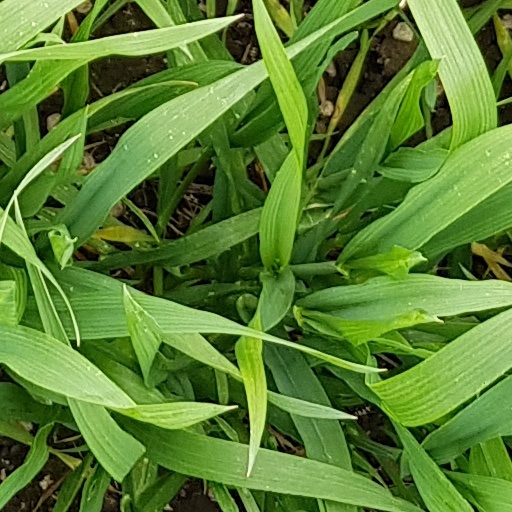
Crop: wheat